George "Rube" Deneau

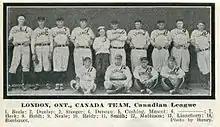

On July 27, London was leading the league but lost to Ottawa 3-1. In the game "Manager Rube Deneau got into a row with Umpire Jocko Halligan, the London chief claiming that the Senators were putting licorice on the ball to prevent [London pitcher Bobby] Heck's spitball from working. Halligan examined the ball and tossed it back into play."